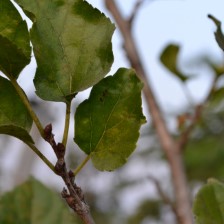
Variety: Kamphaengsaeng42